Smartphone

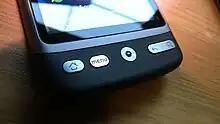
The HTC Desire, a 2010 smartphone with optical trackpad and search button

With the development of the PinePhone and Librem 5 in the 2020s, there are intensified efforts to make open source GNU/Linux for smartphones a major alternative to iOS and Android. Moreover, associated software enabled convergence (beyond convergent and hybrid apps) by allowing the smartphones to be used like a desktop computer when connected to a keyboard, mouse and monitor.